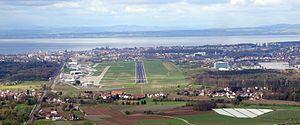
L'aéroport de Friedrichshafen est un petit aéroport international situé à 3 kilomètres au nord de Friedrichshafen, en Allemagne, donnant sur le lac de Constance. C'est le troisième aéroport le plus fréquenté du Land de Bade-Wurtemberg après Stuttgart et Karlsruhe/Baden-Baden, il accueillait 545 121 passagers en 2012. Friedrichshafen propose des destinations européennes et était l'aéroport principal de l'ancienne compagnie aérienne régionale autrichienne InterSky. De par sa proximité avec les Alpes autrichiennes et ses stations de ski, l'aéroport est également massivement utilisé durant l'hiver.